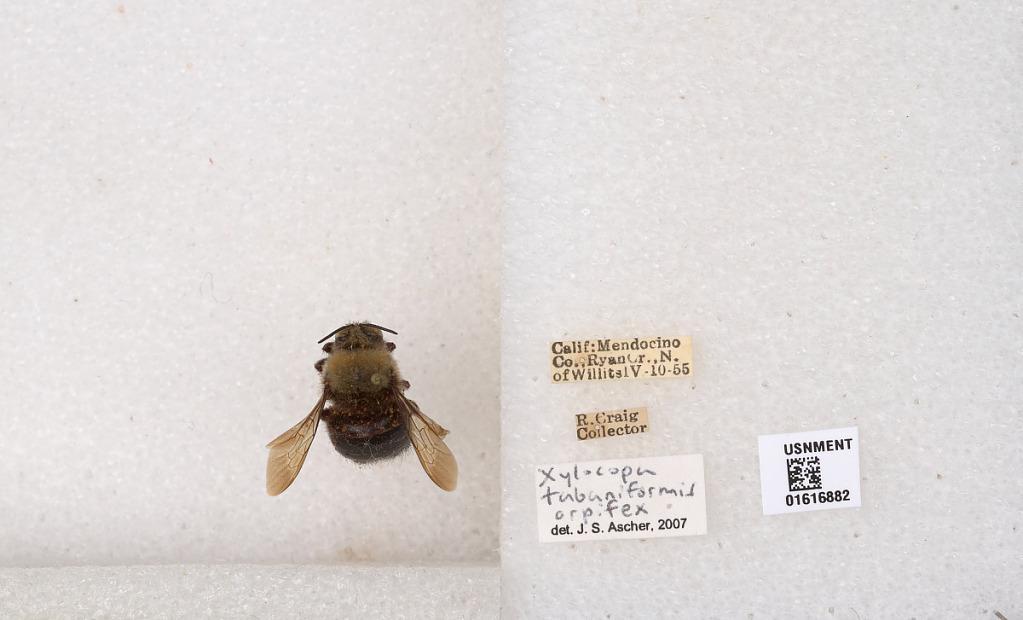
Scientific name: Xylocopa (Notoxylocopa) tabaniformis orpifex Smith
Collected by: R. Craig
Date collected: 1955-4-10
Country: United States
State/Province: California
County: Mendocino
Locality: Ryan Creek, North of Willits
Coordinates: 39.4773, -123.381
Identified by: Ascher, J.